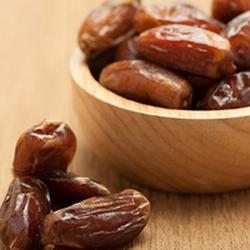
Label: Dates